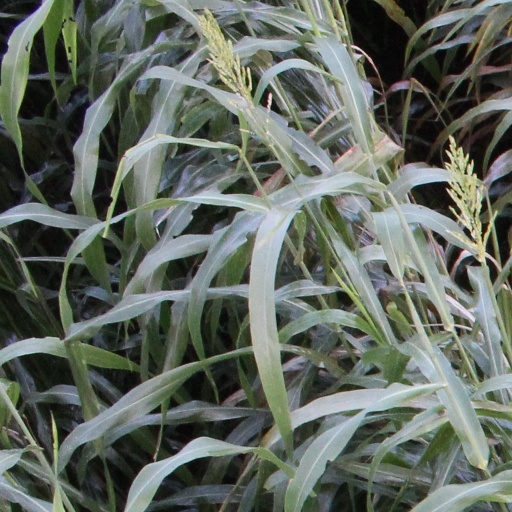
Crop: sorghum